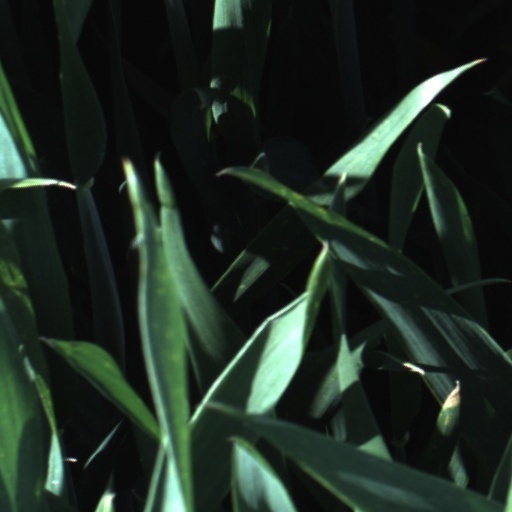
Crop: wheat